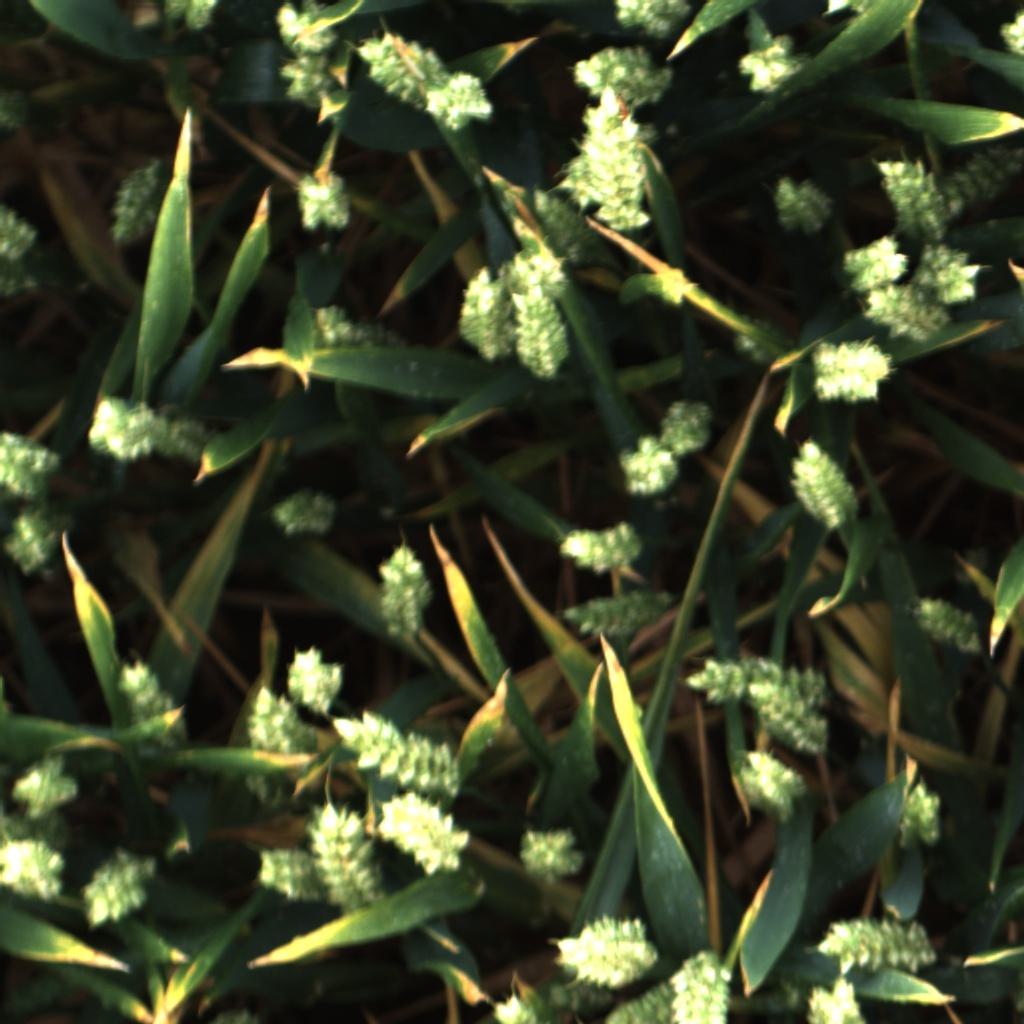
Country: UK
Location: Rothamsted
Wheat development stage: Filling - Ripening